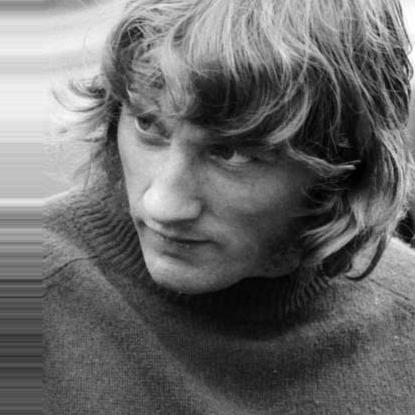
Age: 26